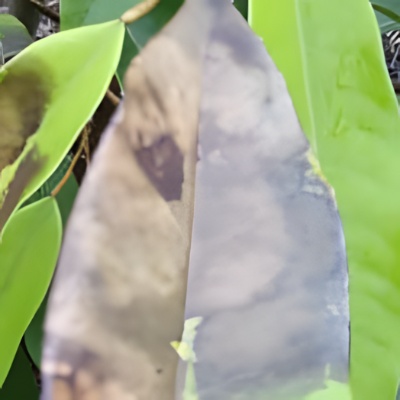
Label: Leaf_Rhizoctonia